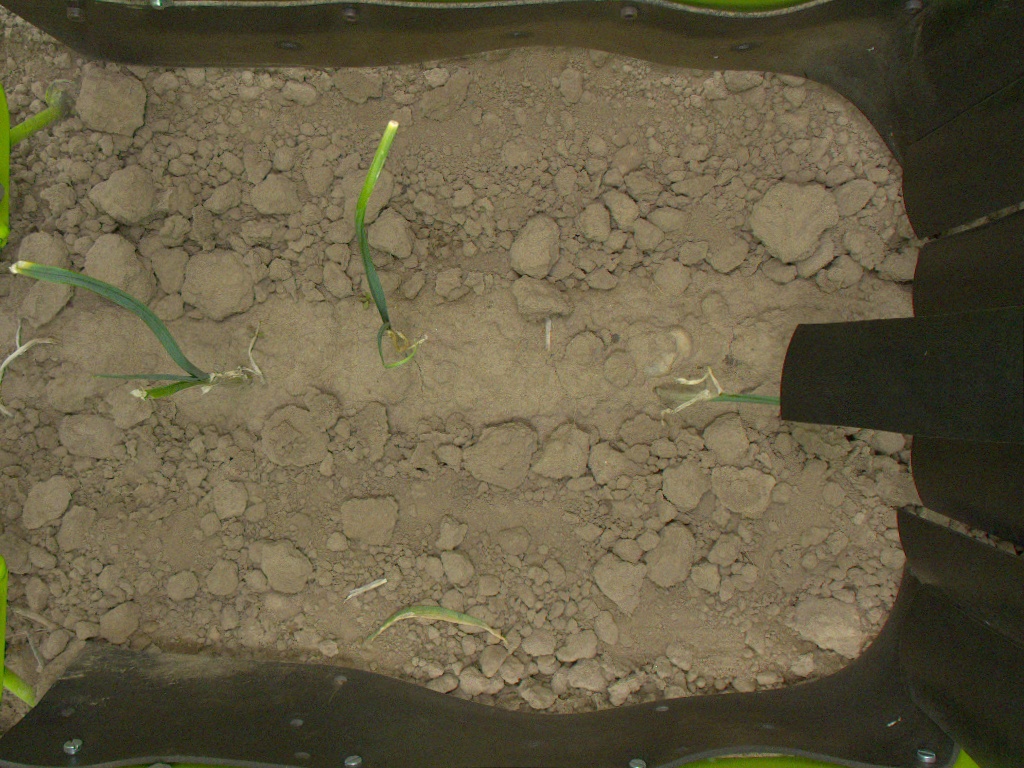
Crop: leek
Objects: stem_leek, stem_leek, stem_leek, leek, leek, leek